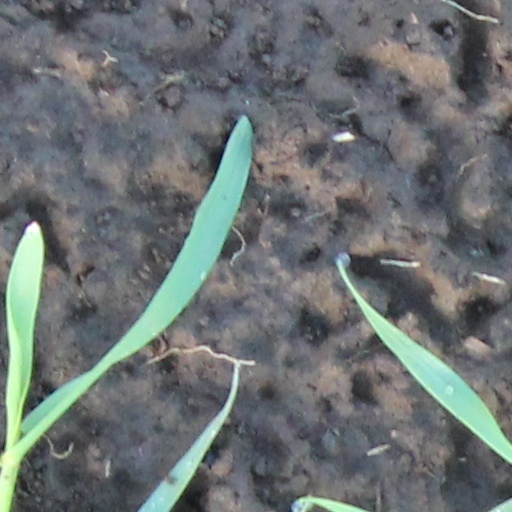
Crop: wheat